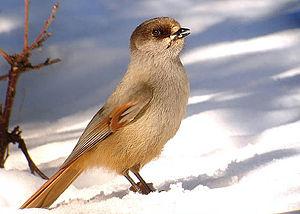
Le Mésangeai imitateur est une espèce de passereau, de la famille des Corvidae.
Le parc national de Hamra est un parc national de la Suède situé dans la commune de Ljusdal du comté de Gävleborg. Il couvre une superficie de 1 383 ha, dans une zone au relief peu prononcé, le long du cours de la rivière Svartån.